Ron Dayne

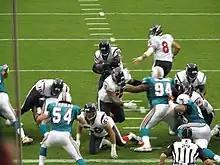
Dayne receives a handoff from Matt Schaub in 2007

Dayne won the Heisman Trophy in 1999 as well as other awards throughout college, including Big Ten Player of the Year for 1999 and All-American placement in 1996, 1998 and 1999. His name and number is one of six displayed on the Camp Randall Stadium façade. Dayne's #33 was officially retired during the November 10, 2007, game against Michigan.